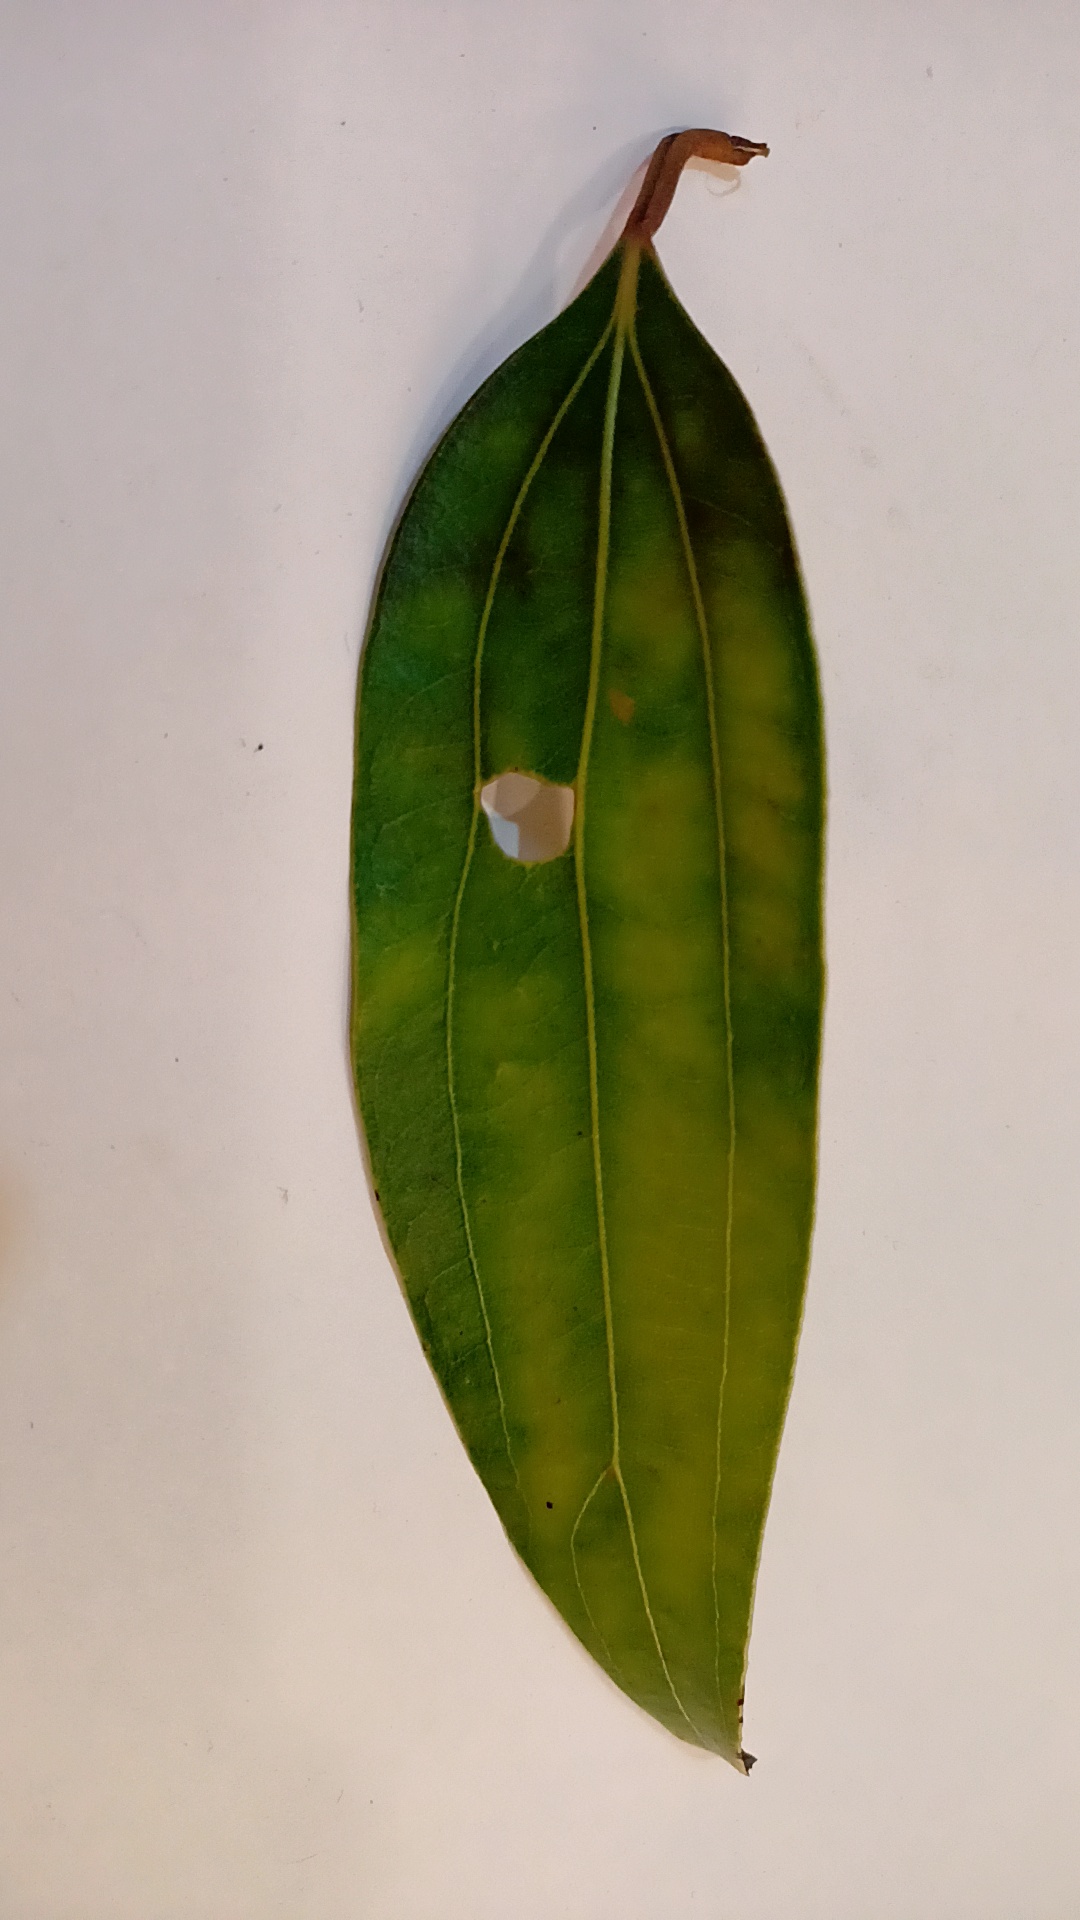
Label: Disease